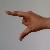
The image shows a hand gesture representing the letter 'Z' in Indian Sign Language.